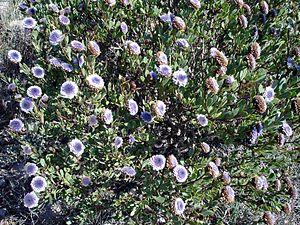
Globularia alypum (globulaire buissonnante) Photo prise à fr:Castelnou en avril 2005 Jean Tosti 2005
La Globulaire buissonnante, parfois appelée Turbith, est une plante caractéristique des régions méditerranéennes, où elle forme dans la garrigue d'importants buissons aux fleurs bleues. Elle appartient au genre Globularia et à la famille des Plantaginacées.